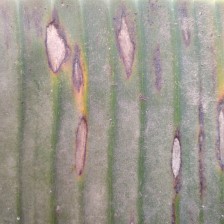
Label: sigatoka